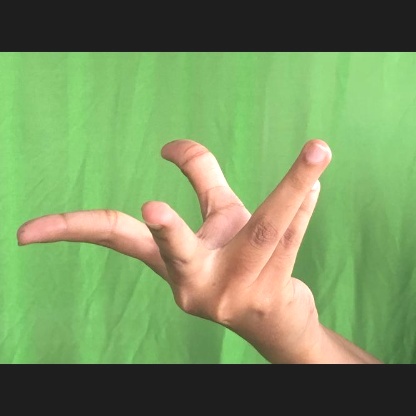
Mudra: Alapadmam